Cornelia Stuyvesant Vanderbilt

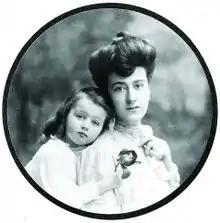
"Cornelia, as a toddler, with her mother Edith, c. 1902"

Cornelia Stuyvesant Vanderbilt, later Cecil, later Bulkely-Johnson, later Goodsir (August 22, 1900 – February 7, 1976) was an American born heiress and member of the Vanderbilt family who inherited the Biltmore Estate. She was known for her eccentric behavior.